Armeno-Phrygians

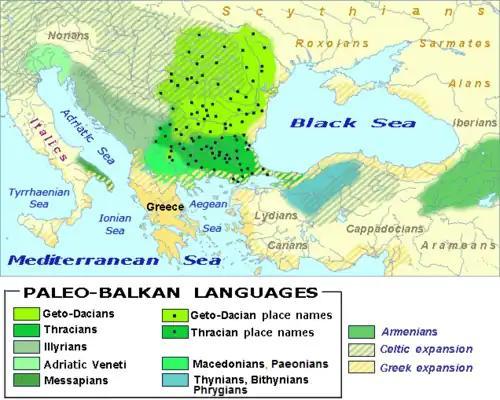
Paleo-Balkan peoples and their respective languages in Eastern Europe and Anatolia between 5th and 1st century BC.

The Armeno-Phrygians are a hypothetical people of West Asia (specifically of Asia Minor and the Armenian Highlands) during the Bronze Age, the Bronze Age collapse, and its aftermath.